Direction (geometry)

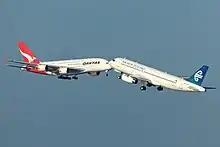
Two airplanes in parallel (and opposite) directions.

In geometry, direction, also known as spatial direction or vector direction, is the common characteristic of all rays which coincide when translated to share a common endpoint; equivalently, it is the common characteristic of vectors (such as the relative position between a pair of points) which can be made equal by scaling (by some positive scalar multiplier).